Legionary denarii (Mark Antony)

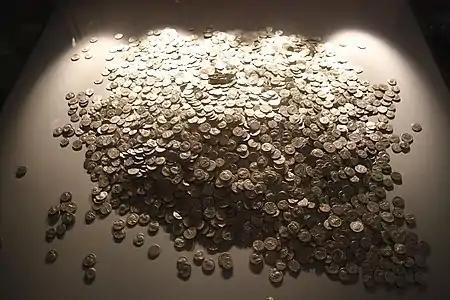
The Shapwick Hoard.

The coins provide evidence for the way Mark Antony represented himself and his position in the lead up to his conflict with Octavian (the future Augustus). This is particularly important since most of the surviving literary evidence was written after Octavian's victory and perpetuates his representation of Antony. The absence of Mark Antony's portrait from coinage is a substantial departure from the previous period, when his coinage regularly depicted him and his partner Cleopatra (e.g. "RRC" 543/1 of 34 BC, depicted at right). Clare Rowan suggests that this was a conscious decision, intended to counter Octavian's claims that Antony had come "under the spell" of Cleopatra and was working in her interests rather than those of Rome. The coinage thus avoided reference to Cleopatra and emphasised Antony's role as a Roman commander. A claim to legal legitimacy was advanced by the obverse legend's reference to Antony as one of the triumvirs. In fact, Antony's triumviral position had expired in 34 BC, the year before he began to mint the legionary "denarii". Additionally, the image of the ship on the obverse and the vast number of legions represented on the reverse emphasised the scale and Roman-ness of his military power.